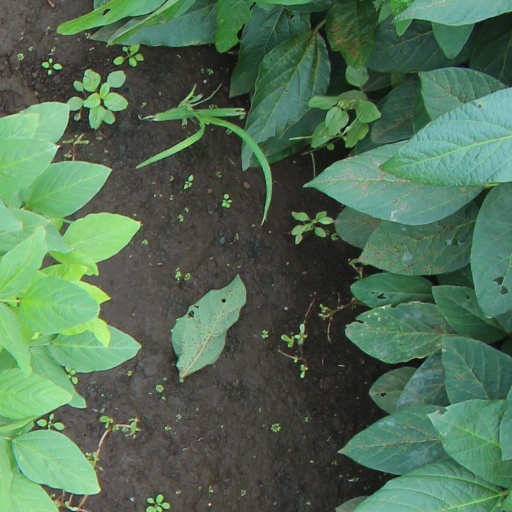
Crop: soybean